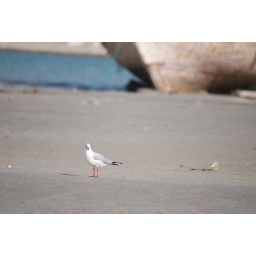
Seagull with old boat in background. Traditional old wooden boat.